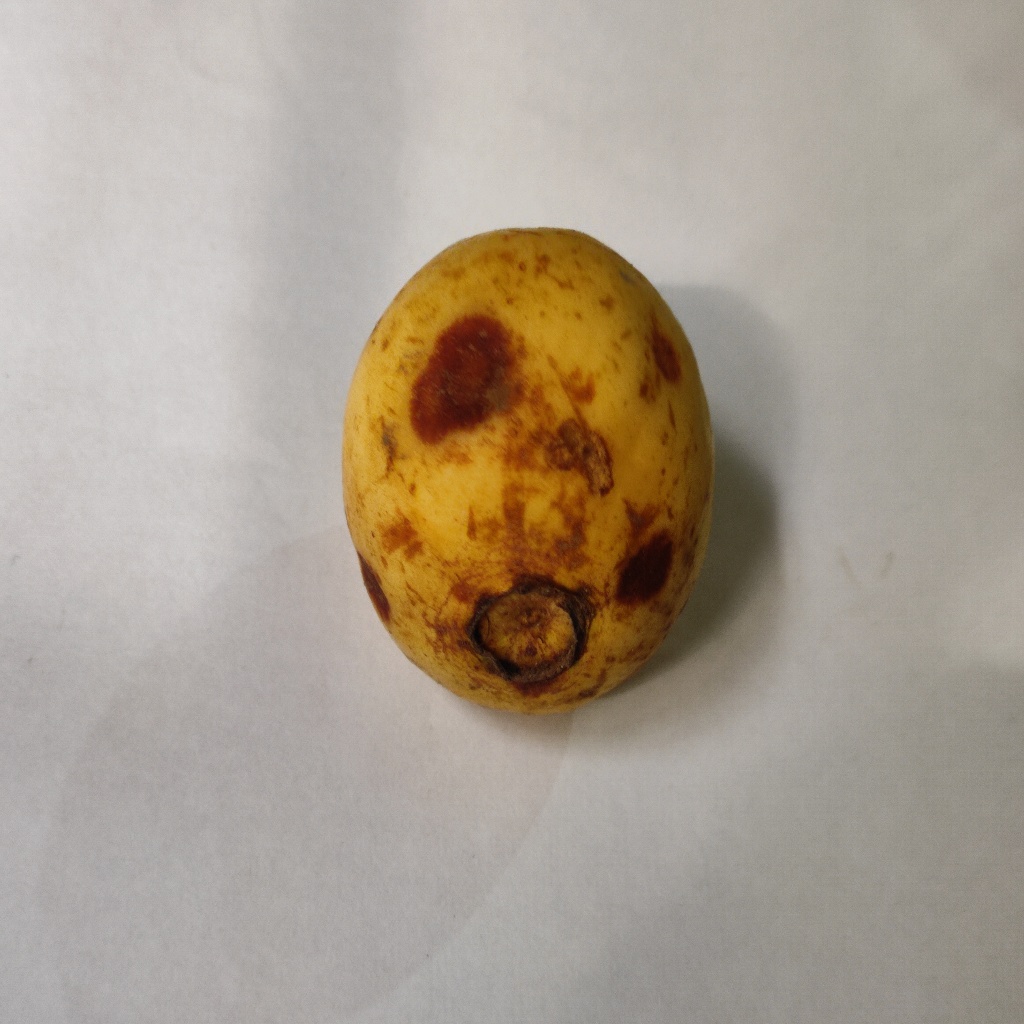
Crop: guava
Quality class: Defect